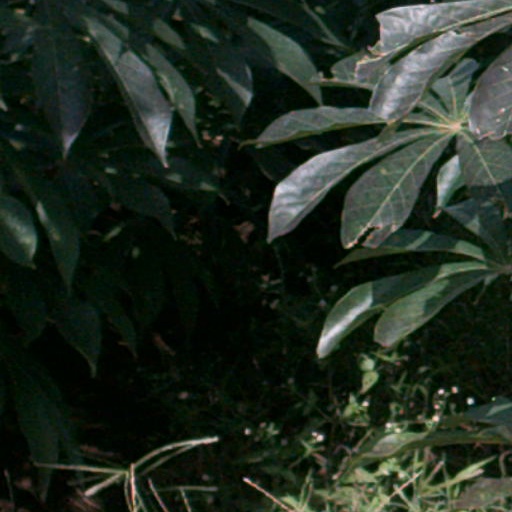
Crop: cassava